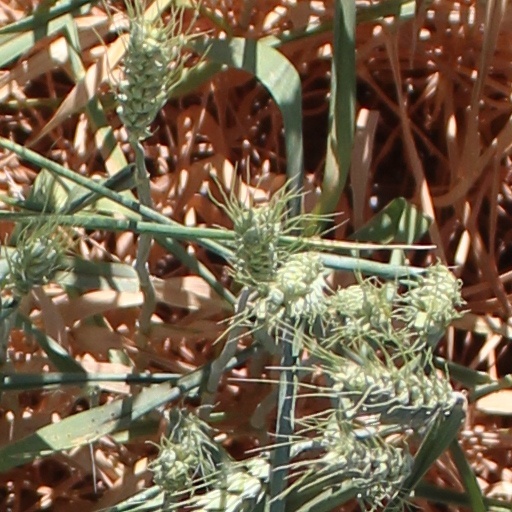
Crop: wheat